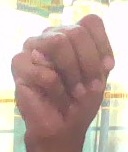
ASL sign: M